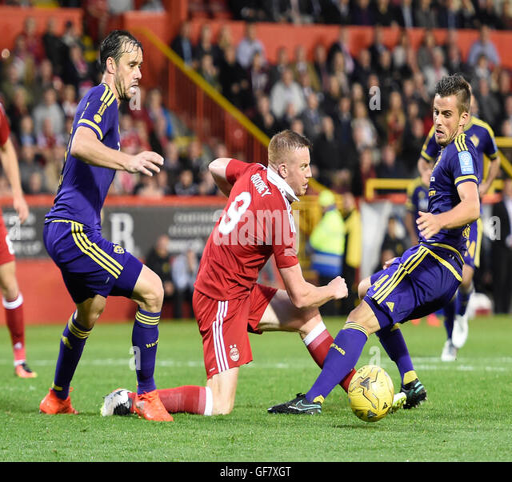
football player wins the ball in the build up to american football player equalizing goal